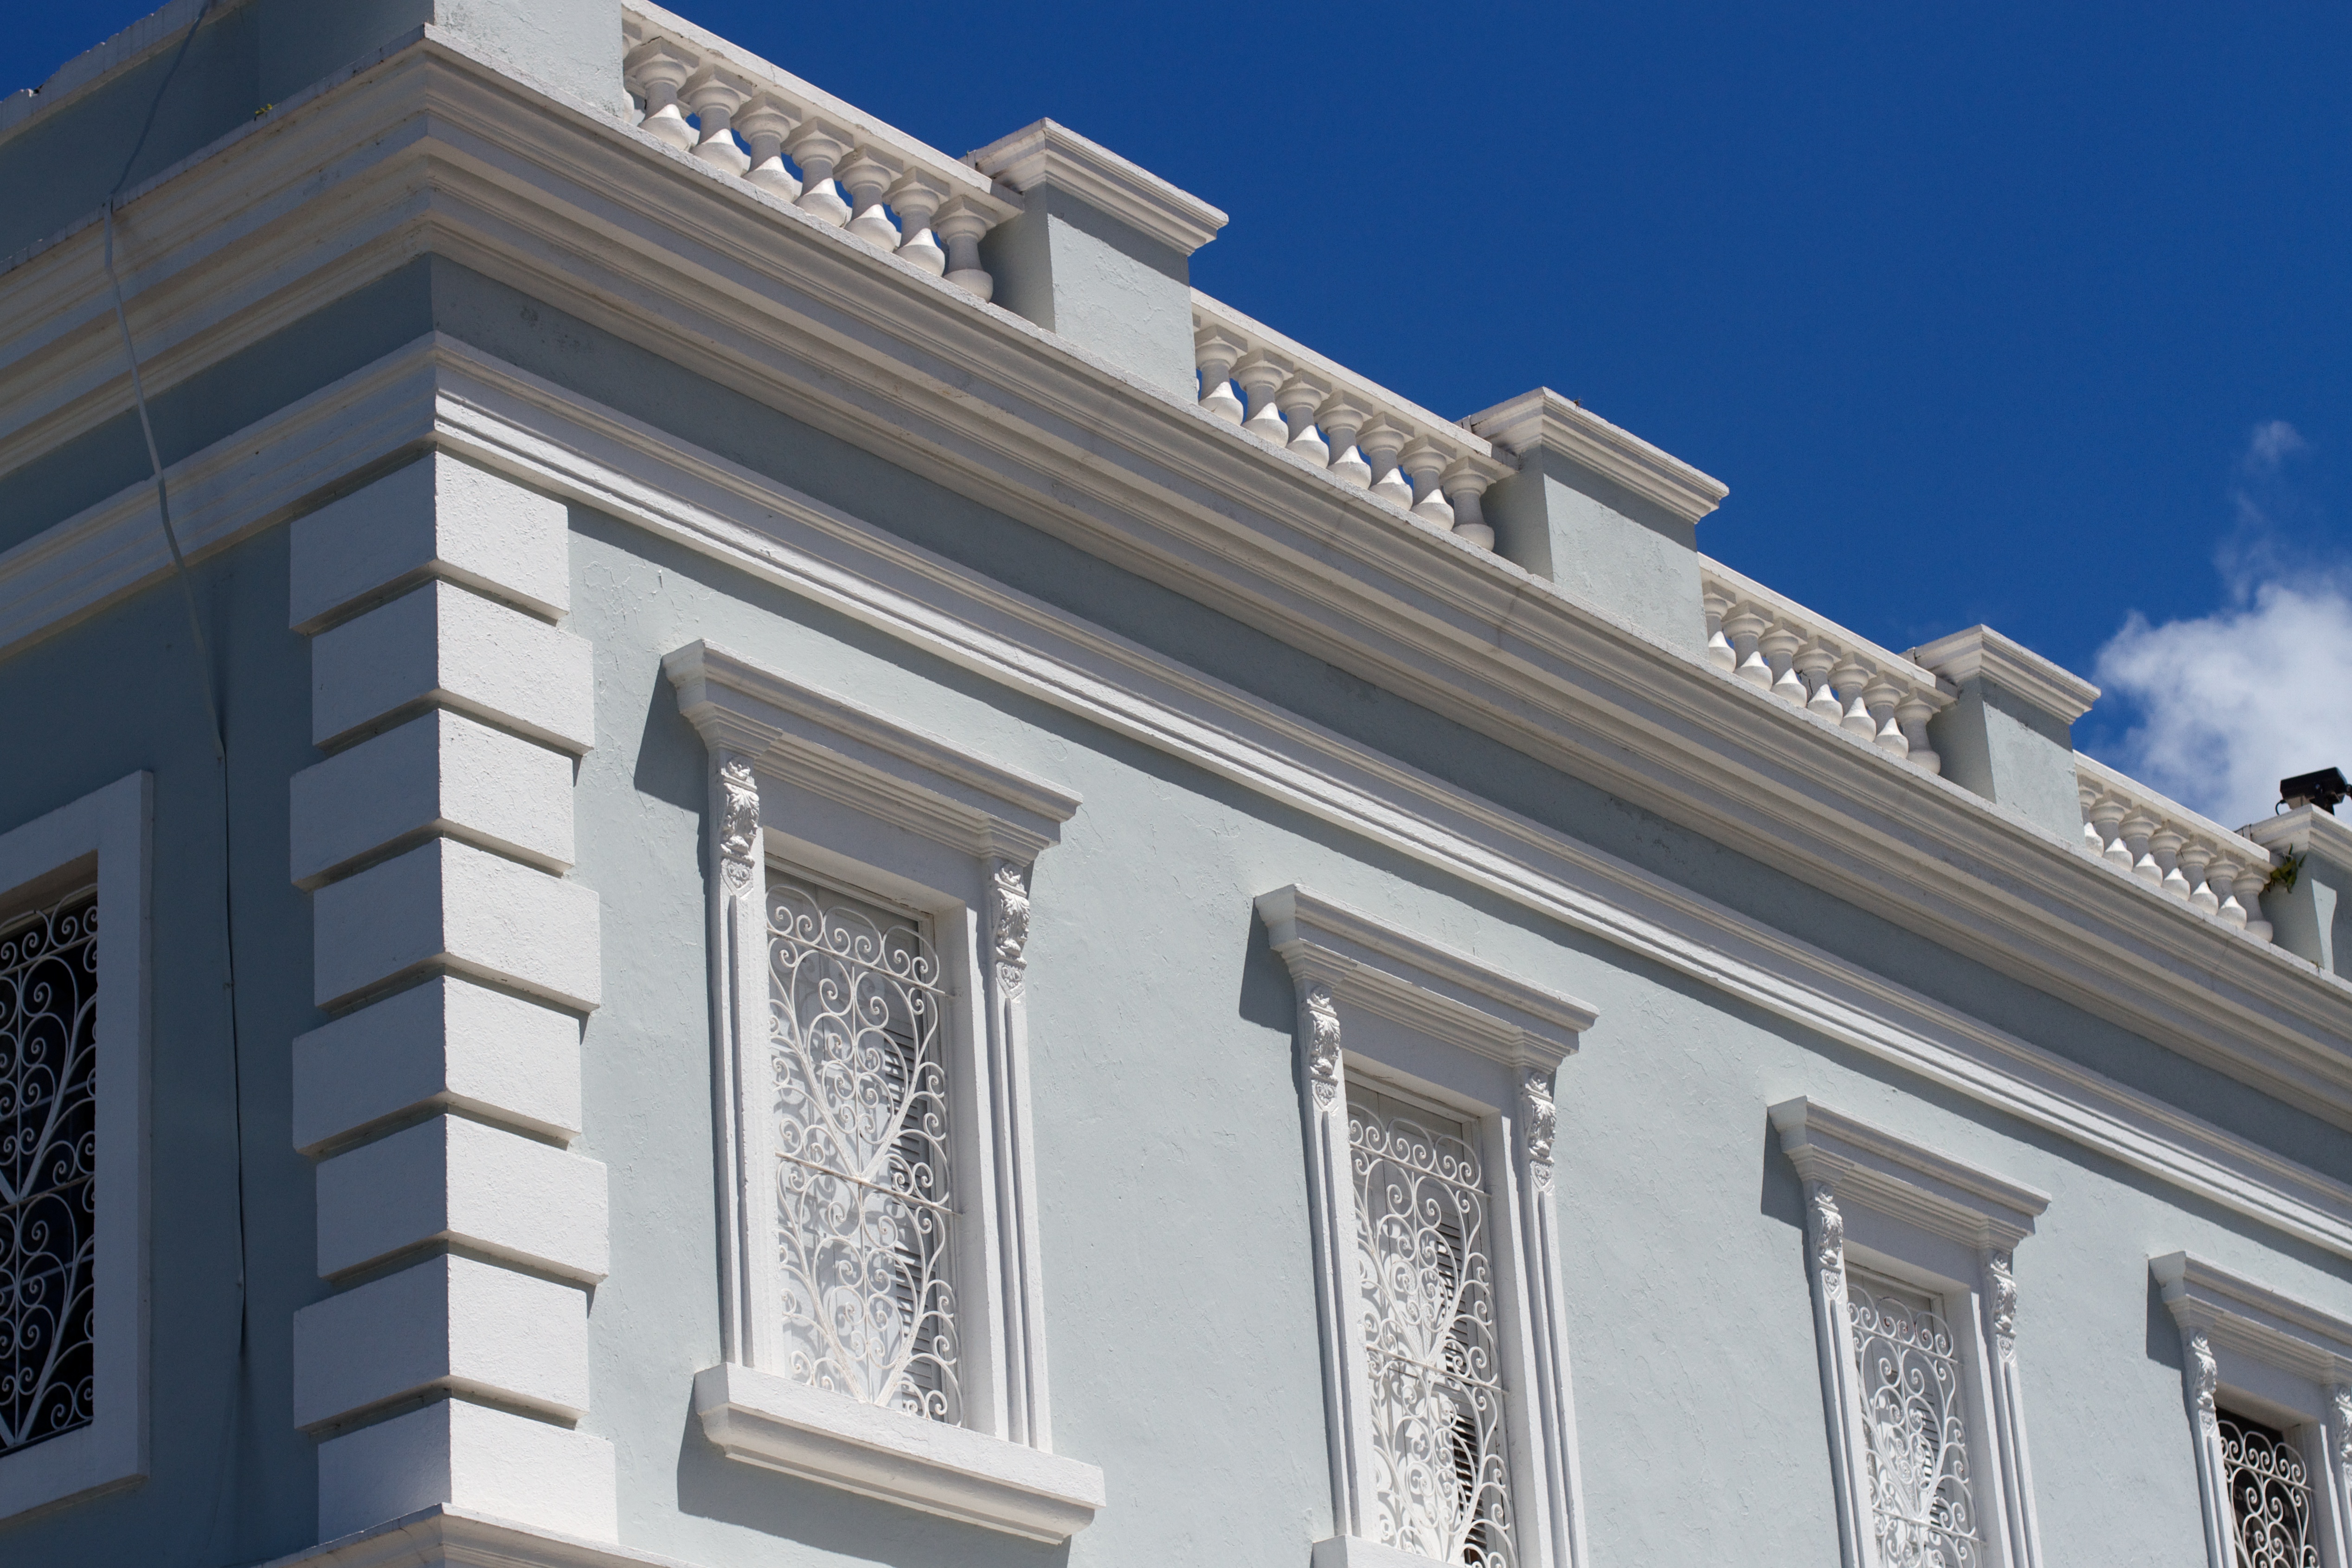
architecture, house, window, building, home, facade, property, estate, classical architecture